27 AD Missile Regiment (Amritsar Airfield)

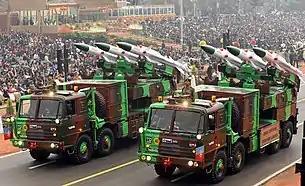

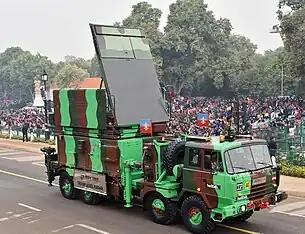

At the time of its formation, the Regiment was equipped with Bofors 40 mm L-60 and American made anti-aircraft guns.